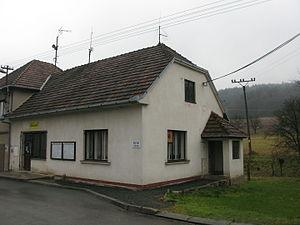
Ochoz u Tišnova est une commune du district de Brno-Campagne, dans la région de Moravie-du-Sud, en République tchèque. Sa population s'élevait à 116 habitants en 2017.